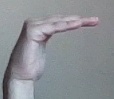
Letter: haa